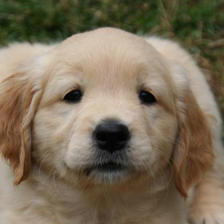
Label: animals